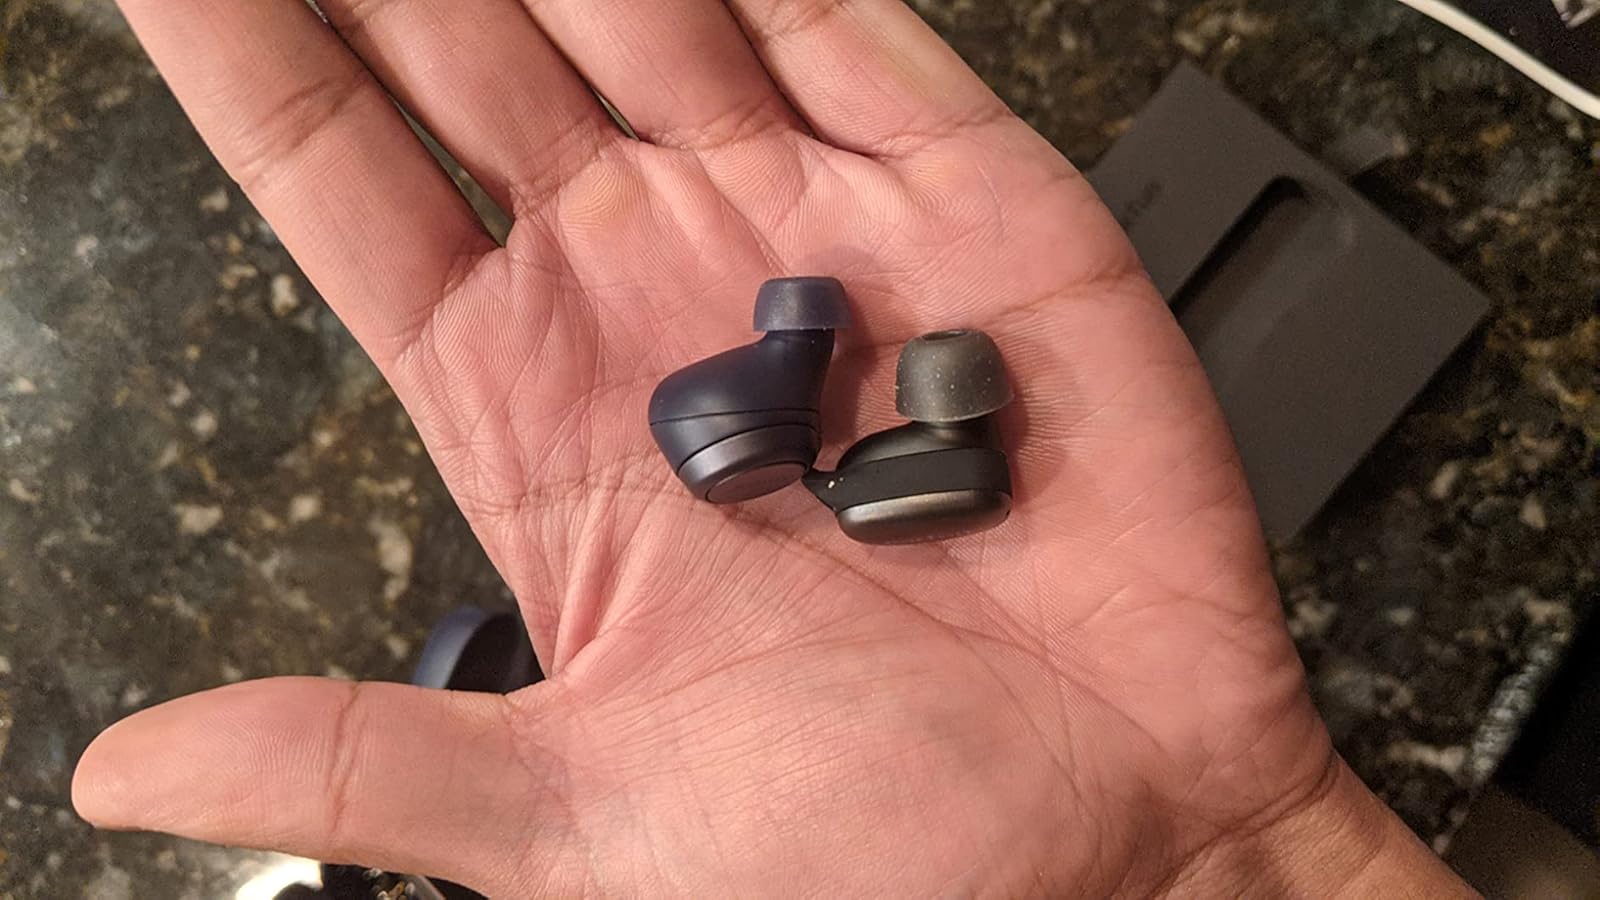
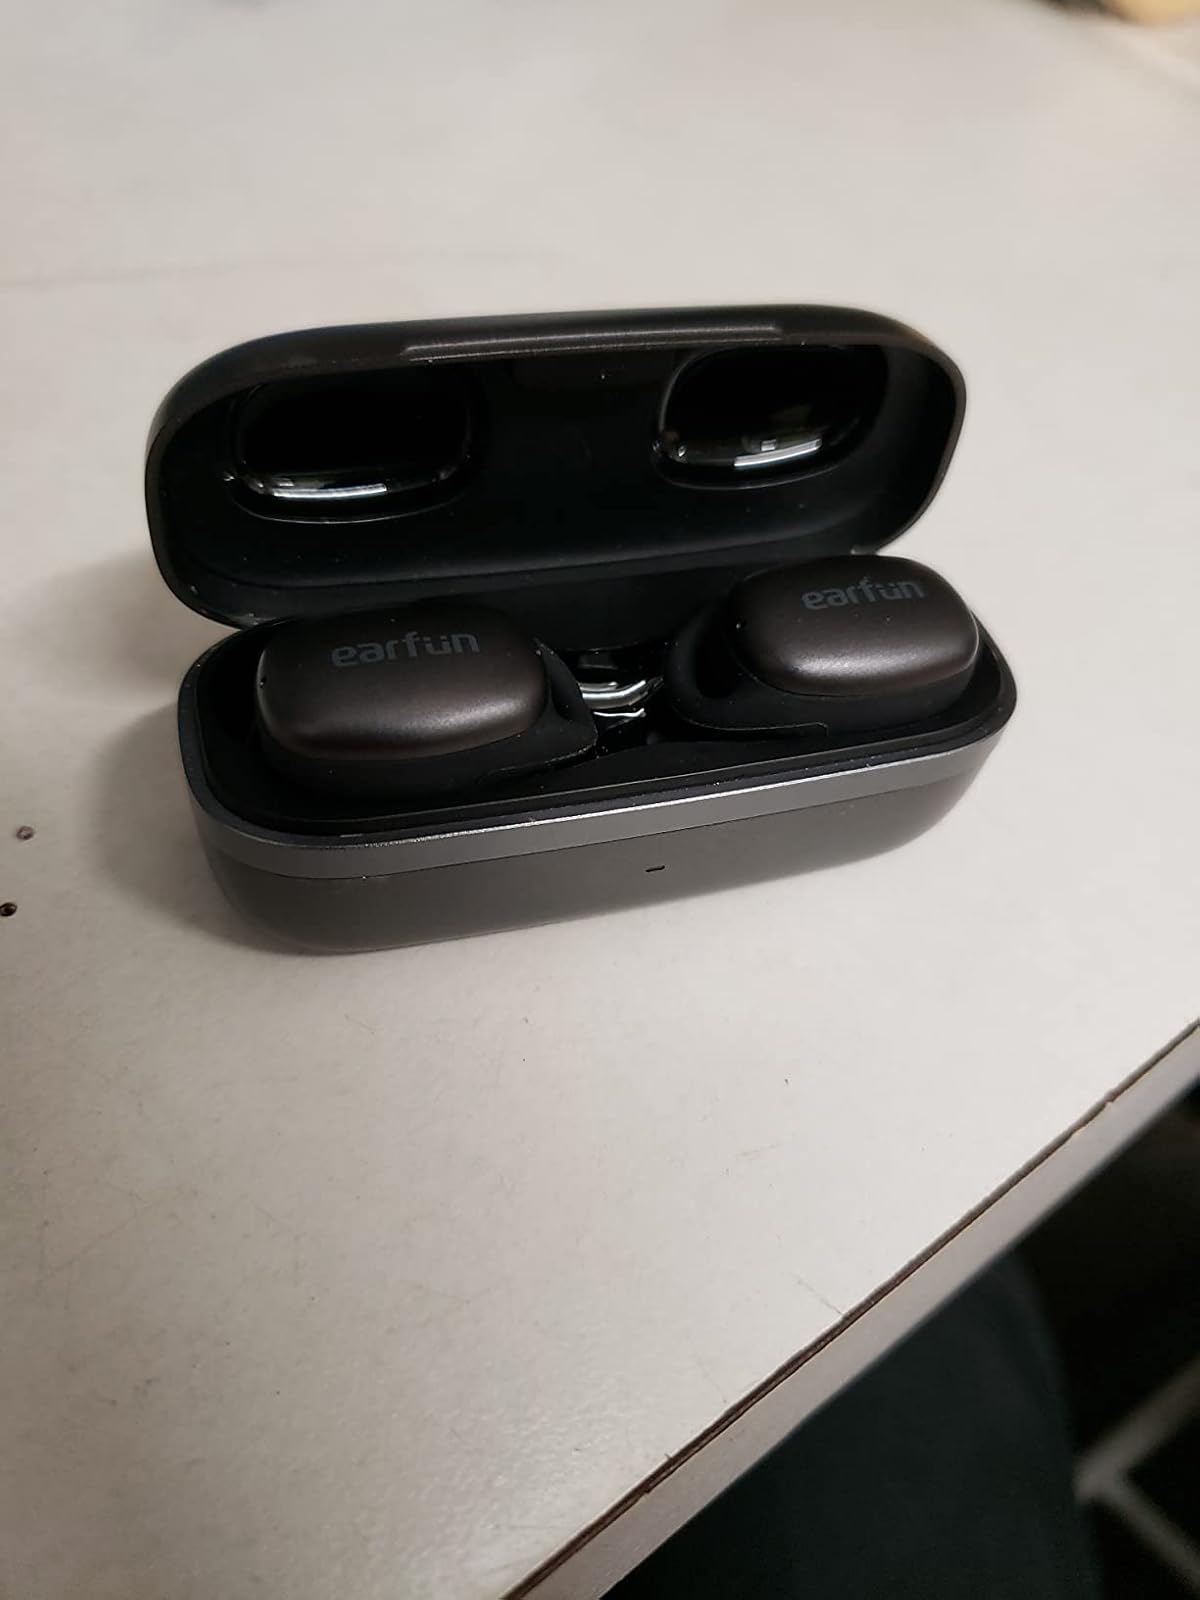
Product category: earbuds
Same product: yes